Larry Dellinger

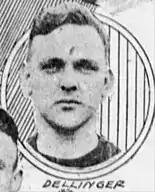
Larry Dellinger, 1917

Lawrence E. Dellinger (April 1, 1893 – February 18, 1954) was an American football player.